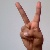
The image shows a hand gesture representing the letter 'V' in Indian Sign Language.